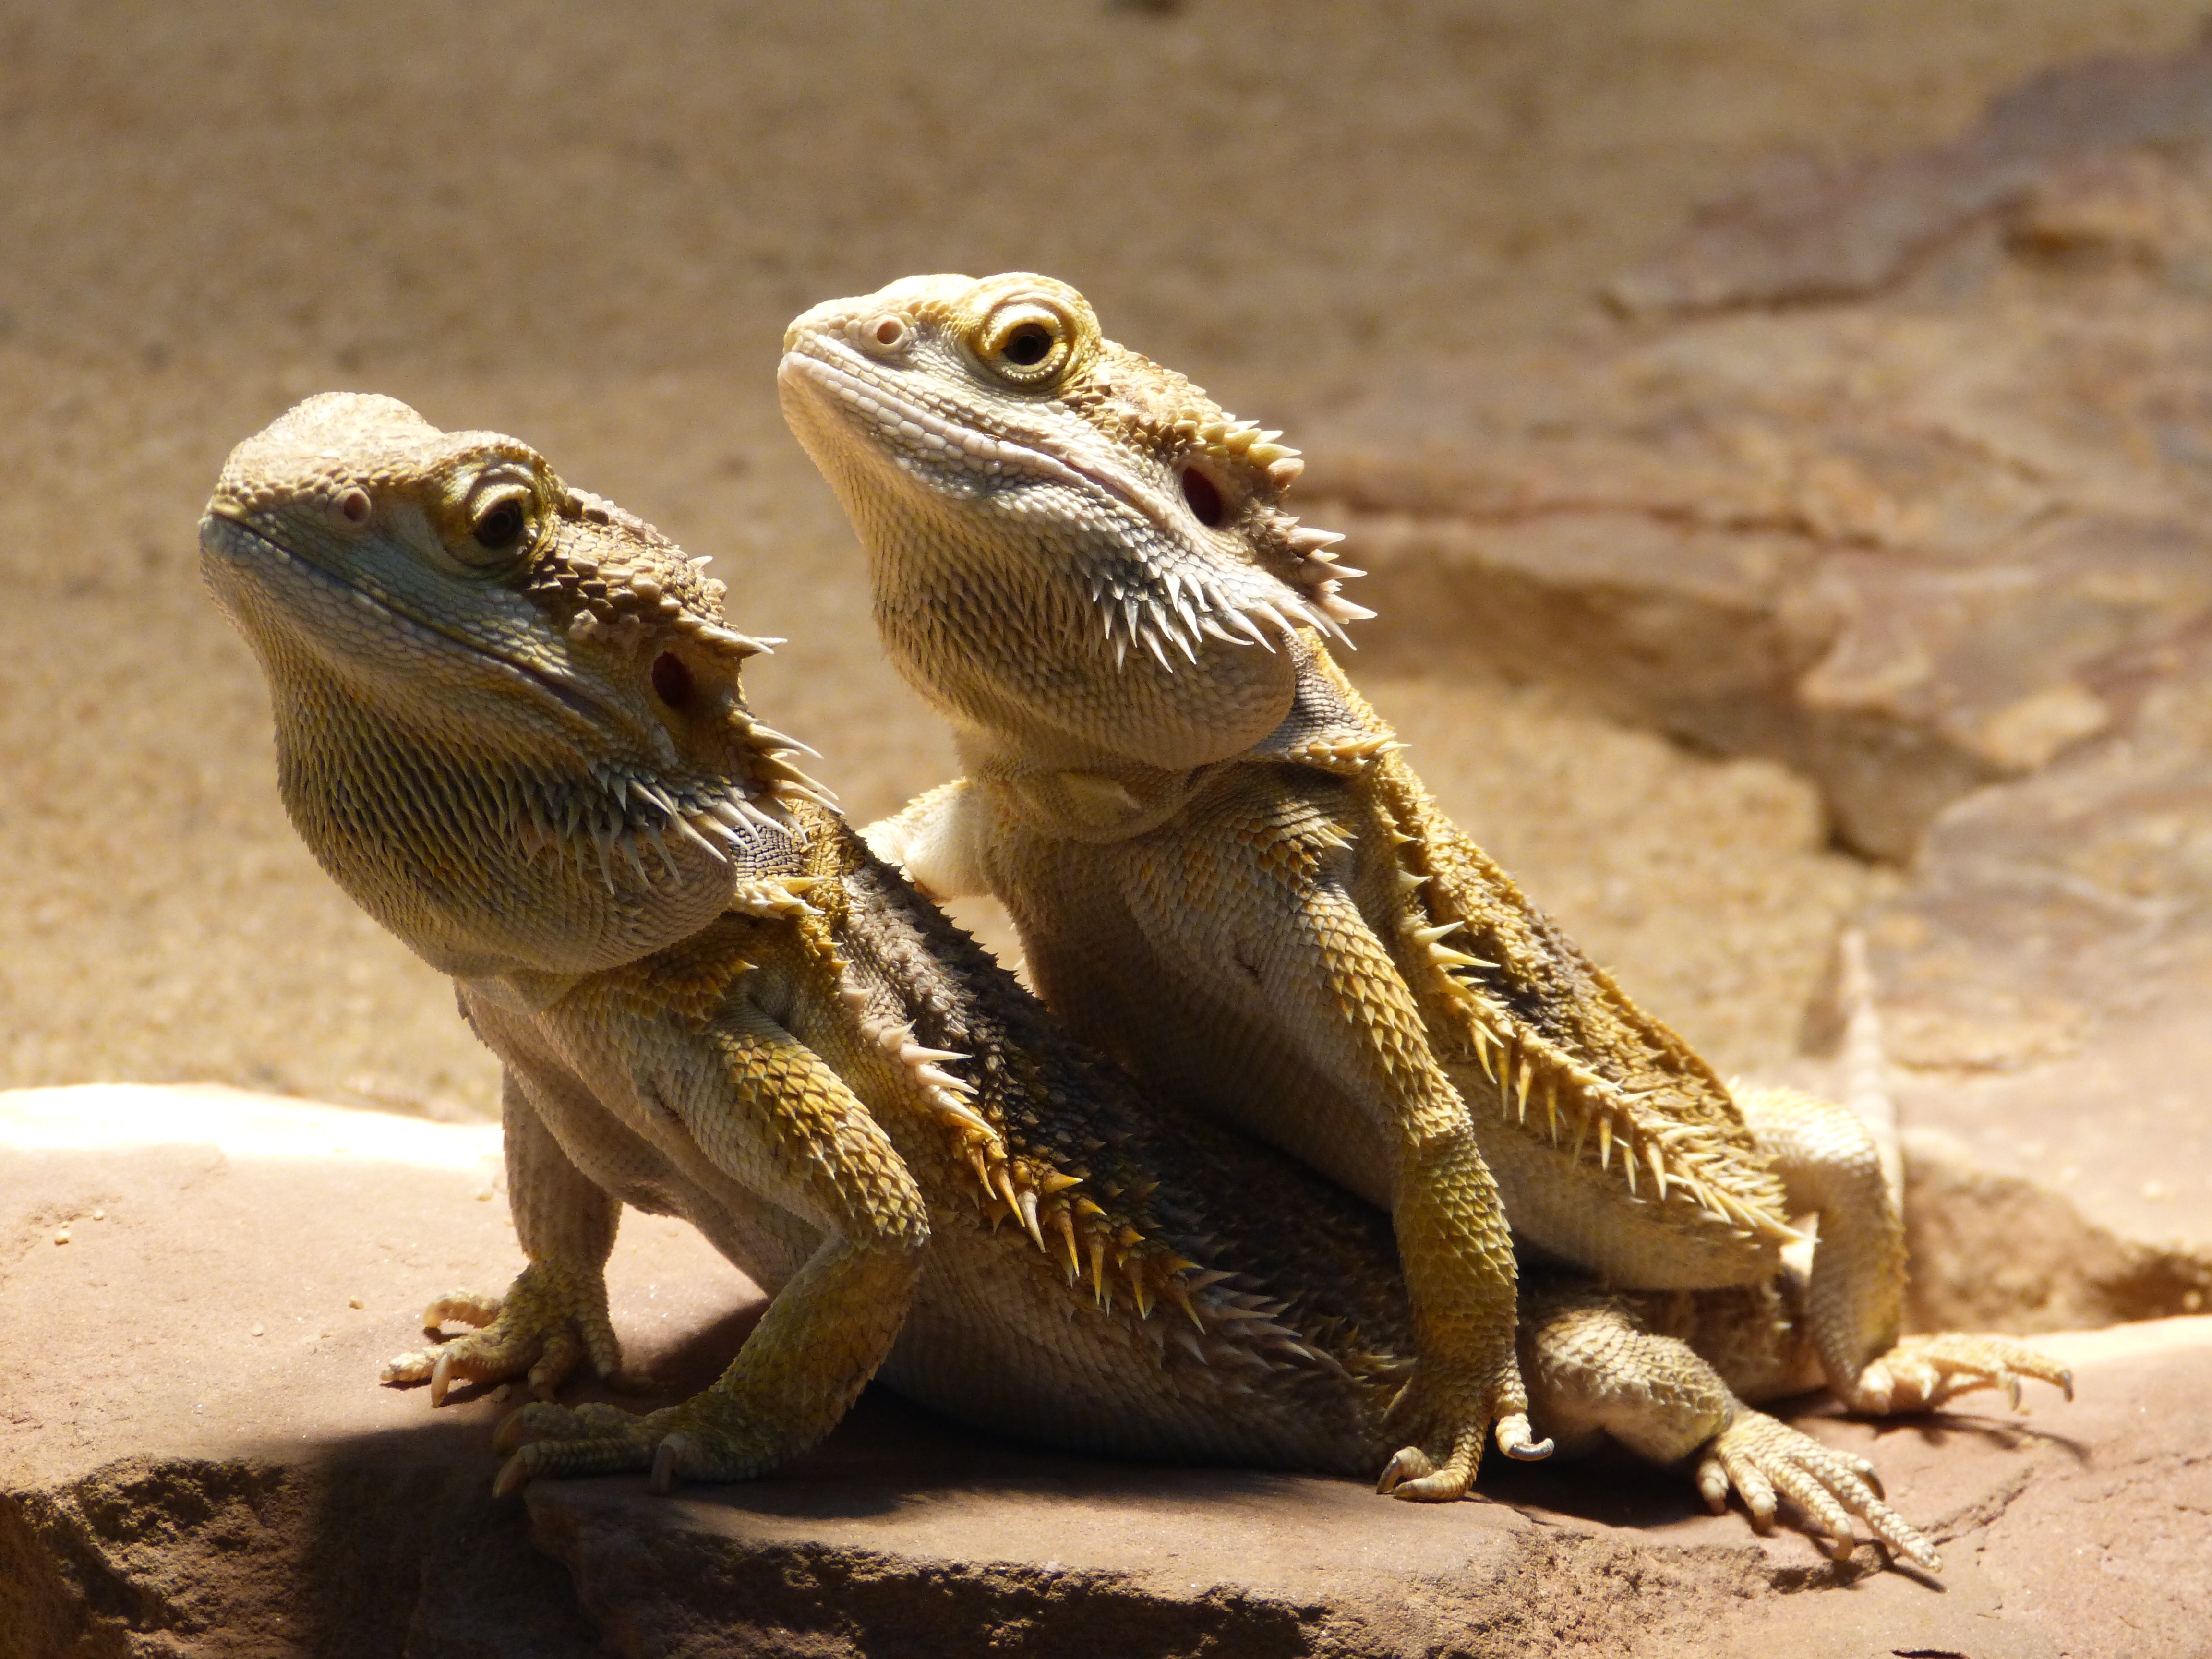
animal, wildlife, reptile, scale, iguana, fauna, lizard, bearded dragon, vertebrate, creature, agamidae, pogona vitticeps, agama, scaled reptile